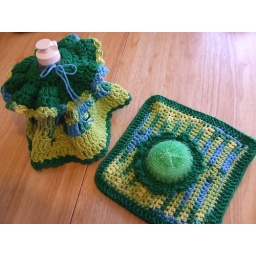
Crocheted green kitchen set in honor of St. Patrick's day and Spring